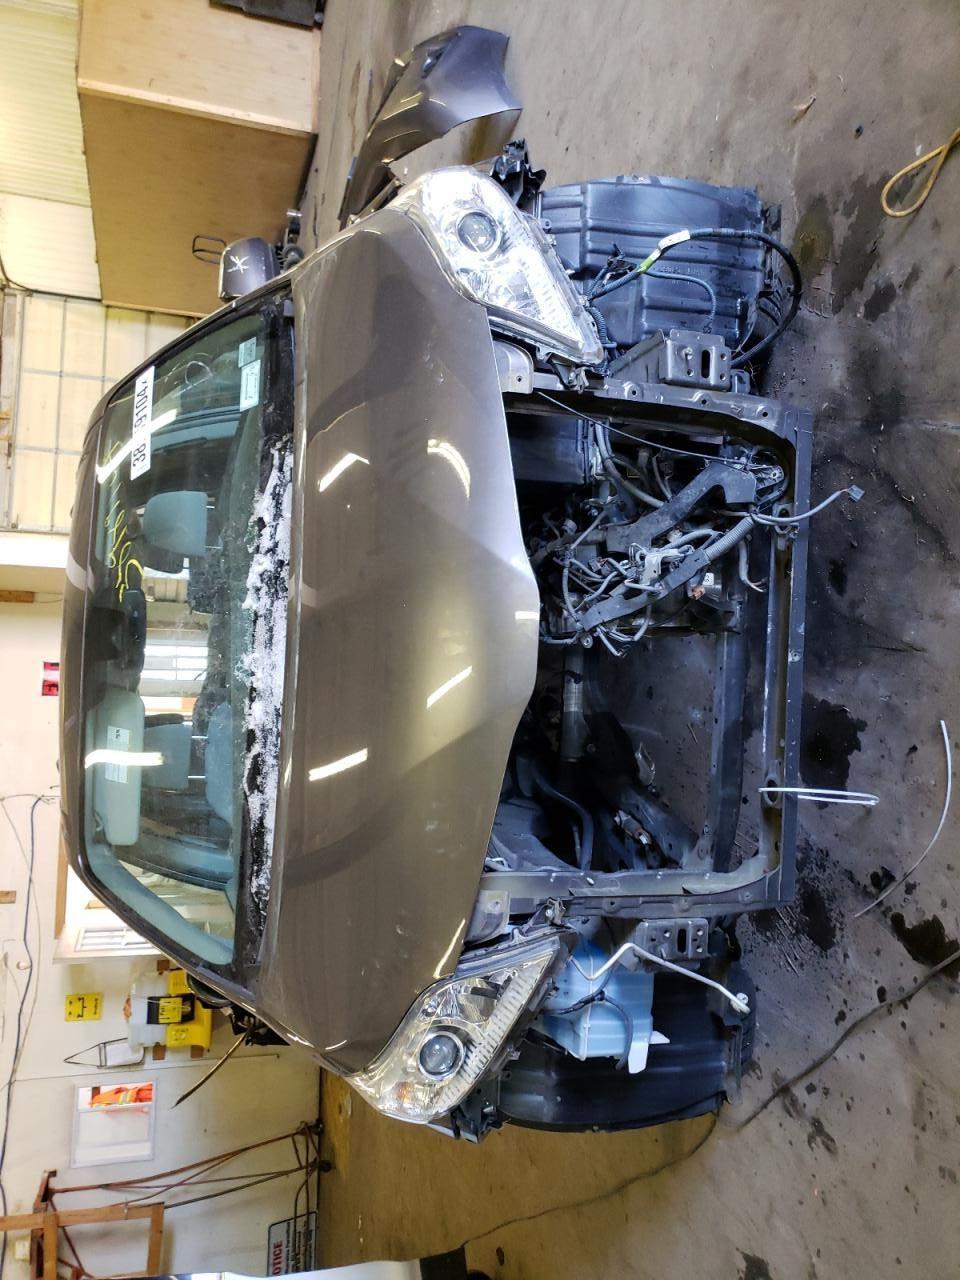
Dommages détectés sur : plaque d'immatriculation avant, pare-choc avant, feu avant droit, feu avant gauche, capot, pare-brise avant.
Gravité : majeur